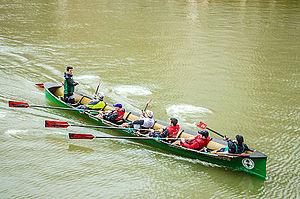
Traînière sur le Nervion à Bilbao
La traînière est une ancienne barque de pêche à rame ou parfois à voile originaire de la Cantabrie. Son nom peut dériver du mot traina, qui est un filet de maille très dense utilisée pour les captures, surtout, d'anchois et de sardine. Aujourd'hui les traînières ont été reconverties en vaisseaux de course.